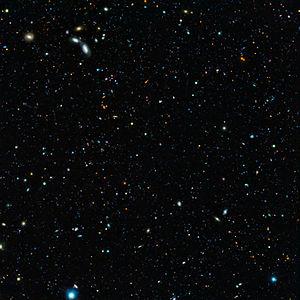
Le Great Observatories Origins Deep Survey, ou GOODS, est un relevé astronomique qui combine les observations approfondies de trois « grands observatoires » de la NASA, à savoir le télescope spatial Hubble, le télescope spatial Spitzer et le télescope spatial X Chandra, accompagnés des données provenant d'autres télescopes spatiaux, comme XMM-Newton, et certains autres des télescopes terrestres les plus puissants au monde. GOODS doit donner aux astronomes la possibilité d'étudier la formation et l'évolution des galaxies de l'univers lointain, c'est-à-dire primordial.
Un relevé astronomique est un recensement d'objets astronomiques réalisé à l'aide de télescopes et de satellites. Il permet notamment aux astronomes d'établir le catalogue des objets célestes et d'effectuer des analyses statistiques sur ces derniers.